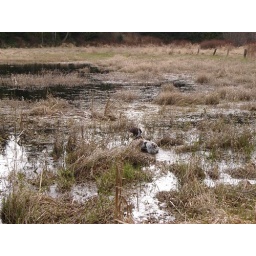
bogged down in the marsh trying to sneak up on the ducks - settled for munching some grass instead